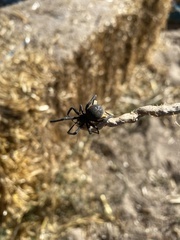
Species: Lactrodectus_hesperus